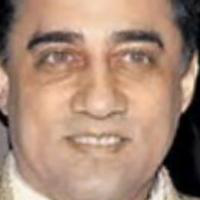
Age group: age 56-65